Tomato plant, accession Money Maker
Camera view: horizontal (90 deg, fisheye); turntable rotation: 60 degrees
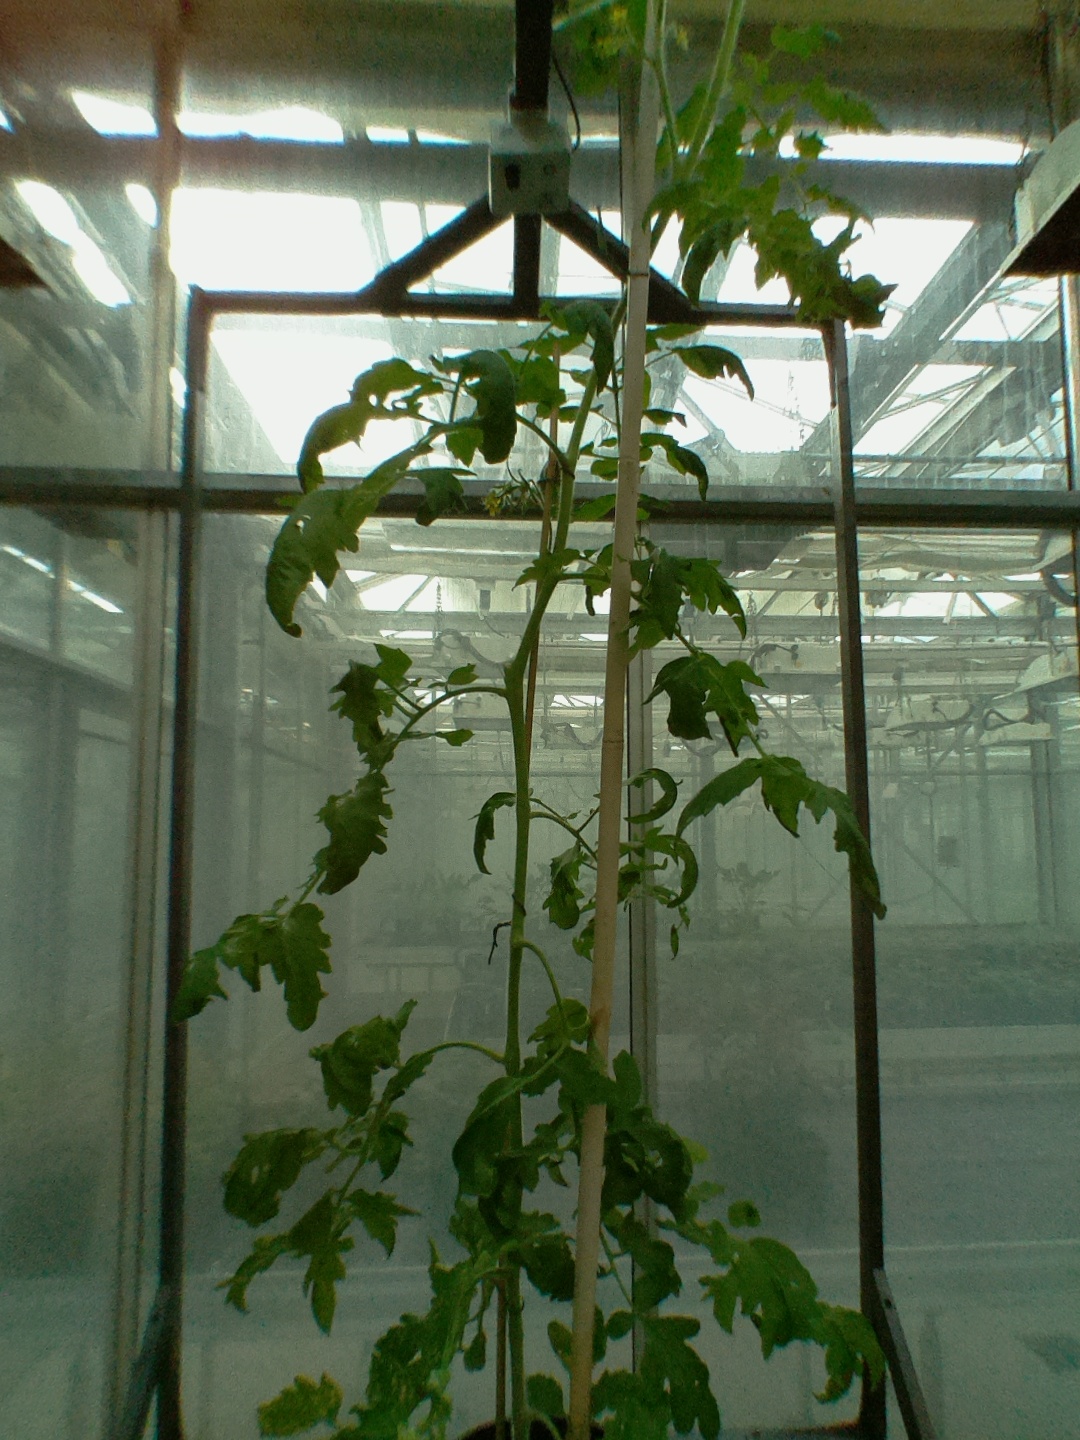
BBCH growth stage 70: Fruits at the main stem or branches visibles